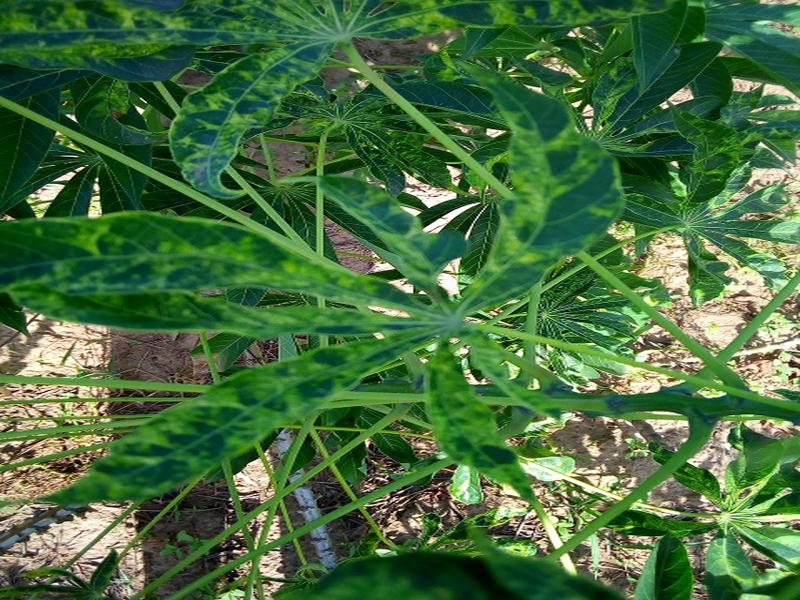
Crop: cassava
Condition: mosaic_disease